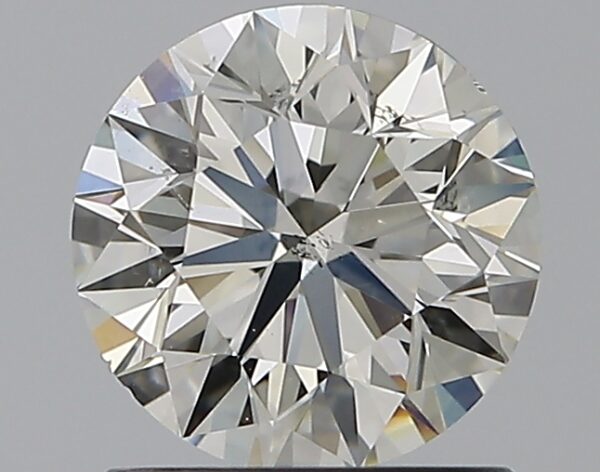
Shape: round
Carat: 1
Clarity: SI1
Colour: K
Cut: EX
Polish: EX
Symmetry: EX
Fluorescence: N
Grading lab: GIA
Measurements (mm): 6.3 x 6.35 x 4.01